List of protected areas of Georgia (country)

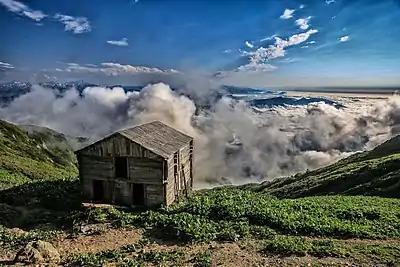
A view at Kintrishi National Park

The South Caucasian nation of Georgia is home to several protected areas, which receive protection because of their environmental, cultural or similar value. The oldest of these – now known as the Lagodekhi Protected Areas – dates back to 1912, when Georgia was part of the Russian Empire.